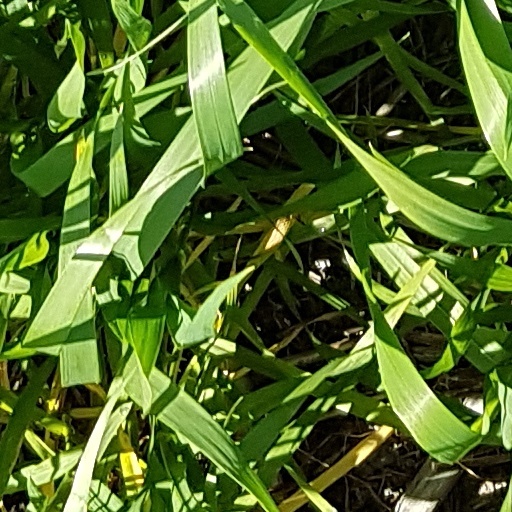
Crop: wheat